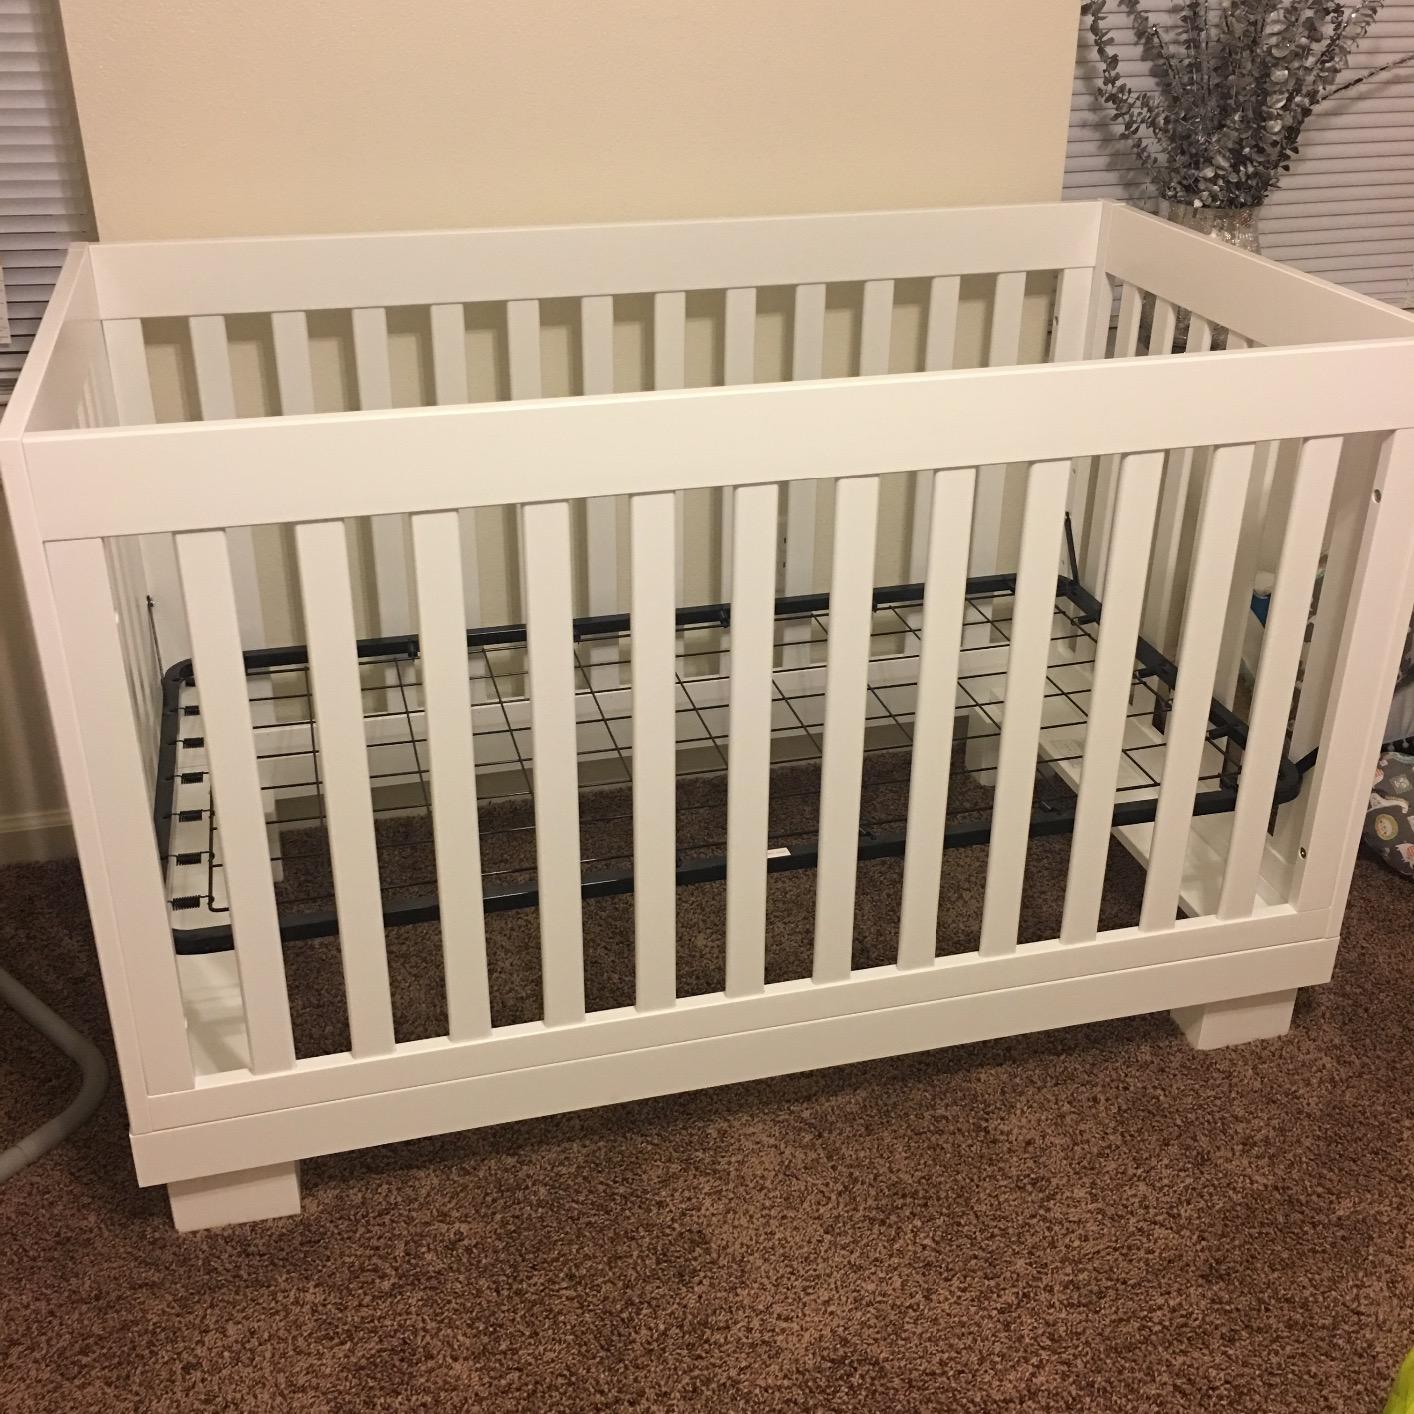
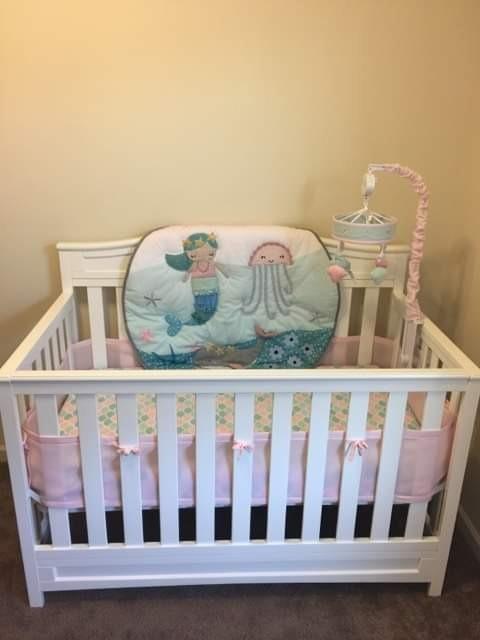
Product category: products_crib
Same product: no